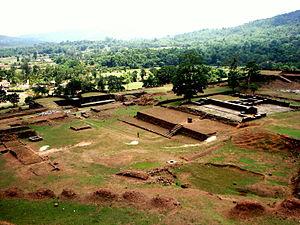
Nagara est une ville historique d'Inde située dans le Kanara, sur le Cheravotty, dans l'État du Karnataka. Elle s'appelait Bednor au 16ᵉ siècle, et ce fut la dernière capitale de la dynastie des Keladi.